Spanggur Tso

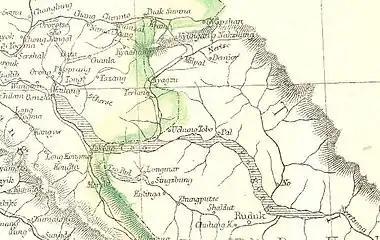
Map 1: Spanggur and Pangong areas mapped by Edward Weller, 1863

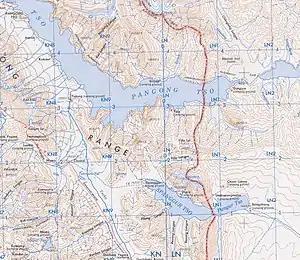
Map 2: Spanggur and Pangong areas (AMS, 1954)

The British Indian explorers in the 19th century knew the lake as "Tso Rul" ("Bitter Lake") and stated that its waters were extremely bitter. The lake lies in a long valley that connects the Chushul Valley to the Rudok Valley. A single river, Tangre Chu, flows along the valley for 10–12 miles, and drains into the Spanggur Tso. The lake